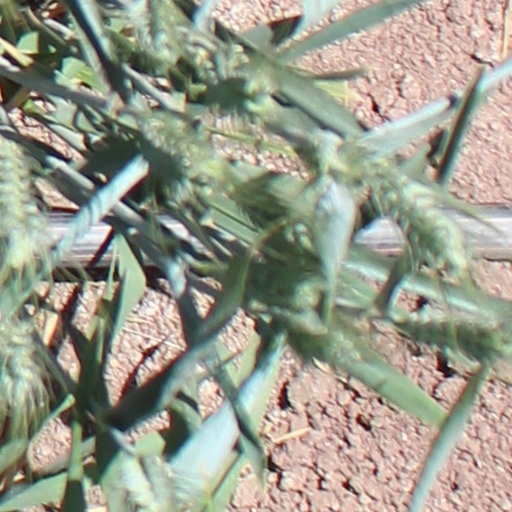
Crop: wheat